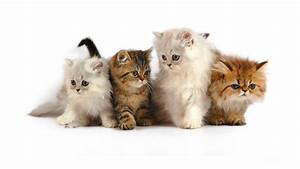
Label: cat